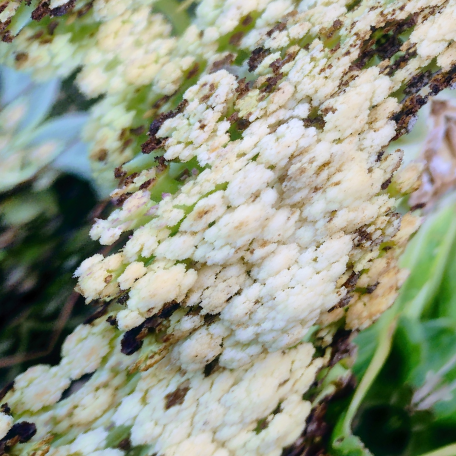
Label: Bacterial spot rot